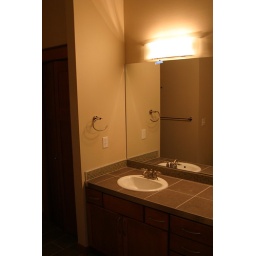
the other sink in the master bath